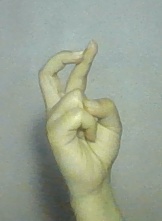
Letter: zay